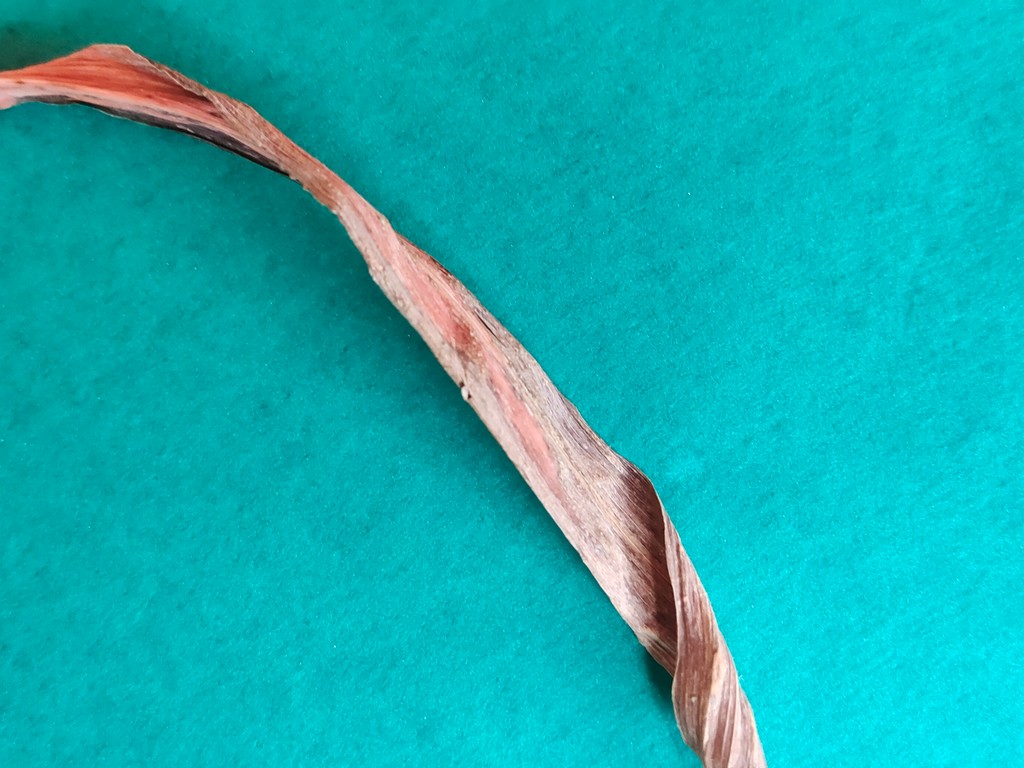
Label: Dried